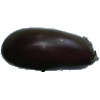
Label: eggplant